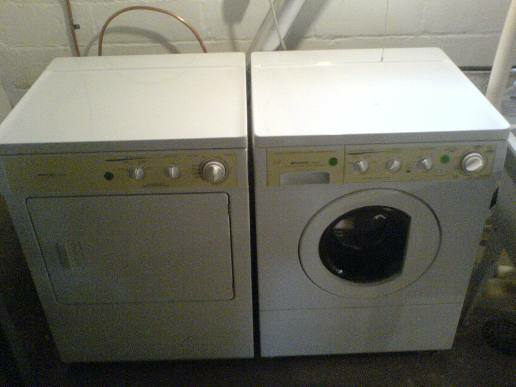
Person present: No